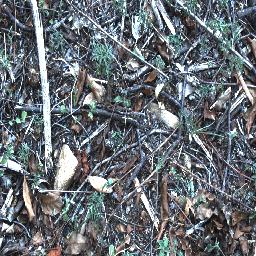
Label: negative